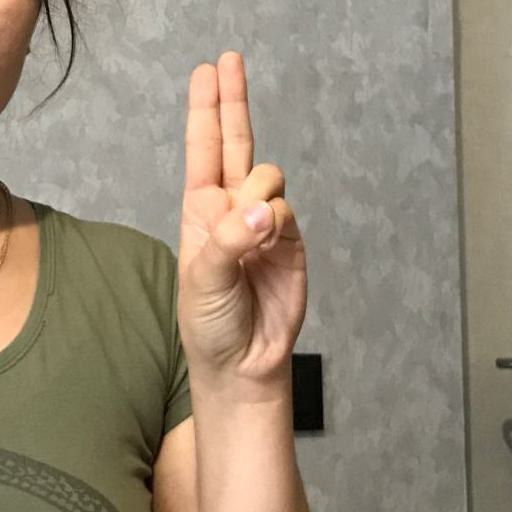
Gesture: two_up